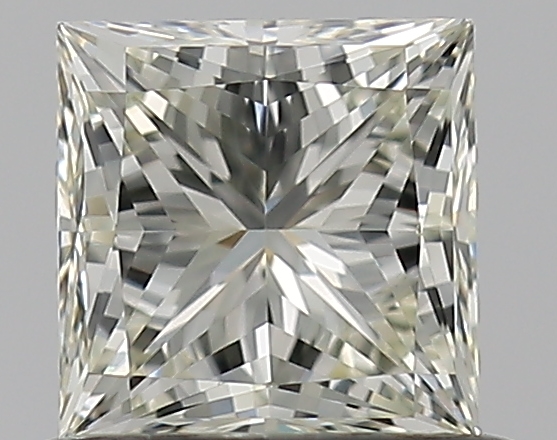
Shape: princess
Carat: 0.7
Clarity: VVS2
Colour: L
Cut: EX
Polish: EX
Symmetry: EX
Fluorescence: ST
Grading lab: GIA
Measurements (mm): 4.74 x 4.7 x 3.47